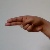
The image shows a hand gesture representing the letter 'H' in Indian Sign Language.